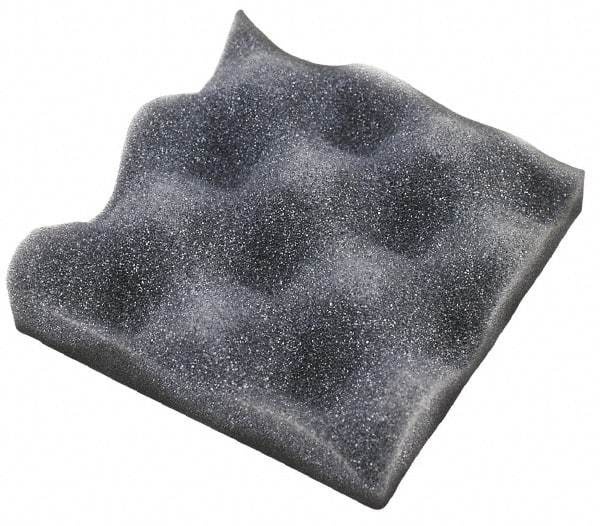
American Acoustical Products - 54" Long x 54" Wide x 1" Thick, Polyester Foam Sheet - Contoured
Brand: American Acoustical Products
Item #: 01925494 Brand: American Acoustical Products Model #: HC1.00ACVA5454 Exact Tooling IR#: 04 Product Specifications Type Sheet NRC Rating 0.50 Material Polyester Foam Backing PSA Length (Inch) 54 Width (Inch) 54 Thickness (Inch) 1 Thickness (Decimal Inch) 1.0000 Surface Contoured
Category: Hardware > Building Materials > Sound Dampening Panels & Foam > Foam Tiles